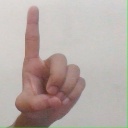
अक्षर: ड